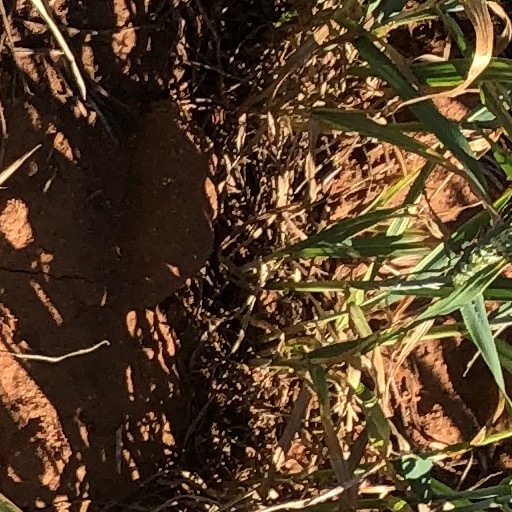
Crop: wheat